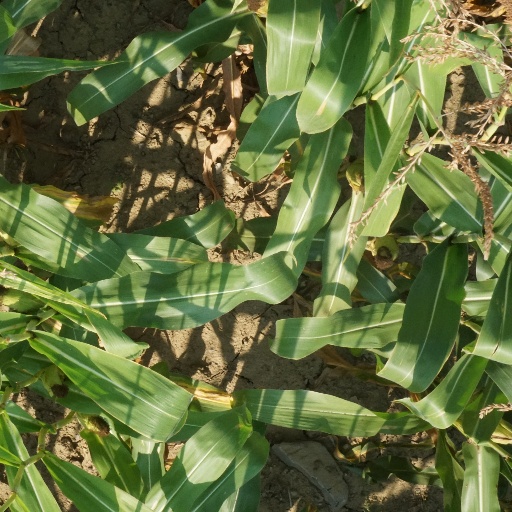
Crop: maize; corn